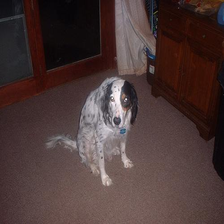
Species: dog
Breed: english setter